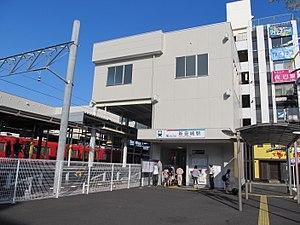
La gare de Shin-Anjō est une gare ferroviaire de la ville d'Anjō, dans la préfecture d'Aichi au Japon. Elle est exploitée par la compagnie Meitetsu.